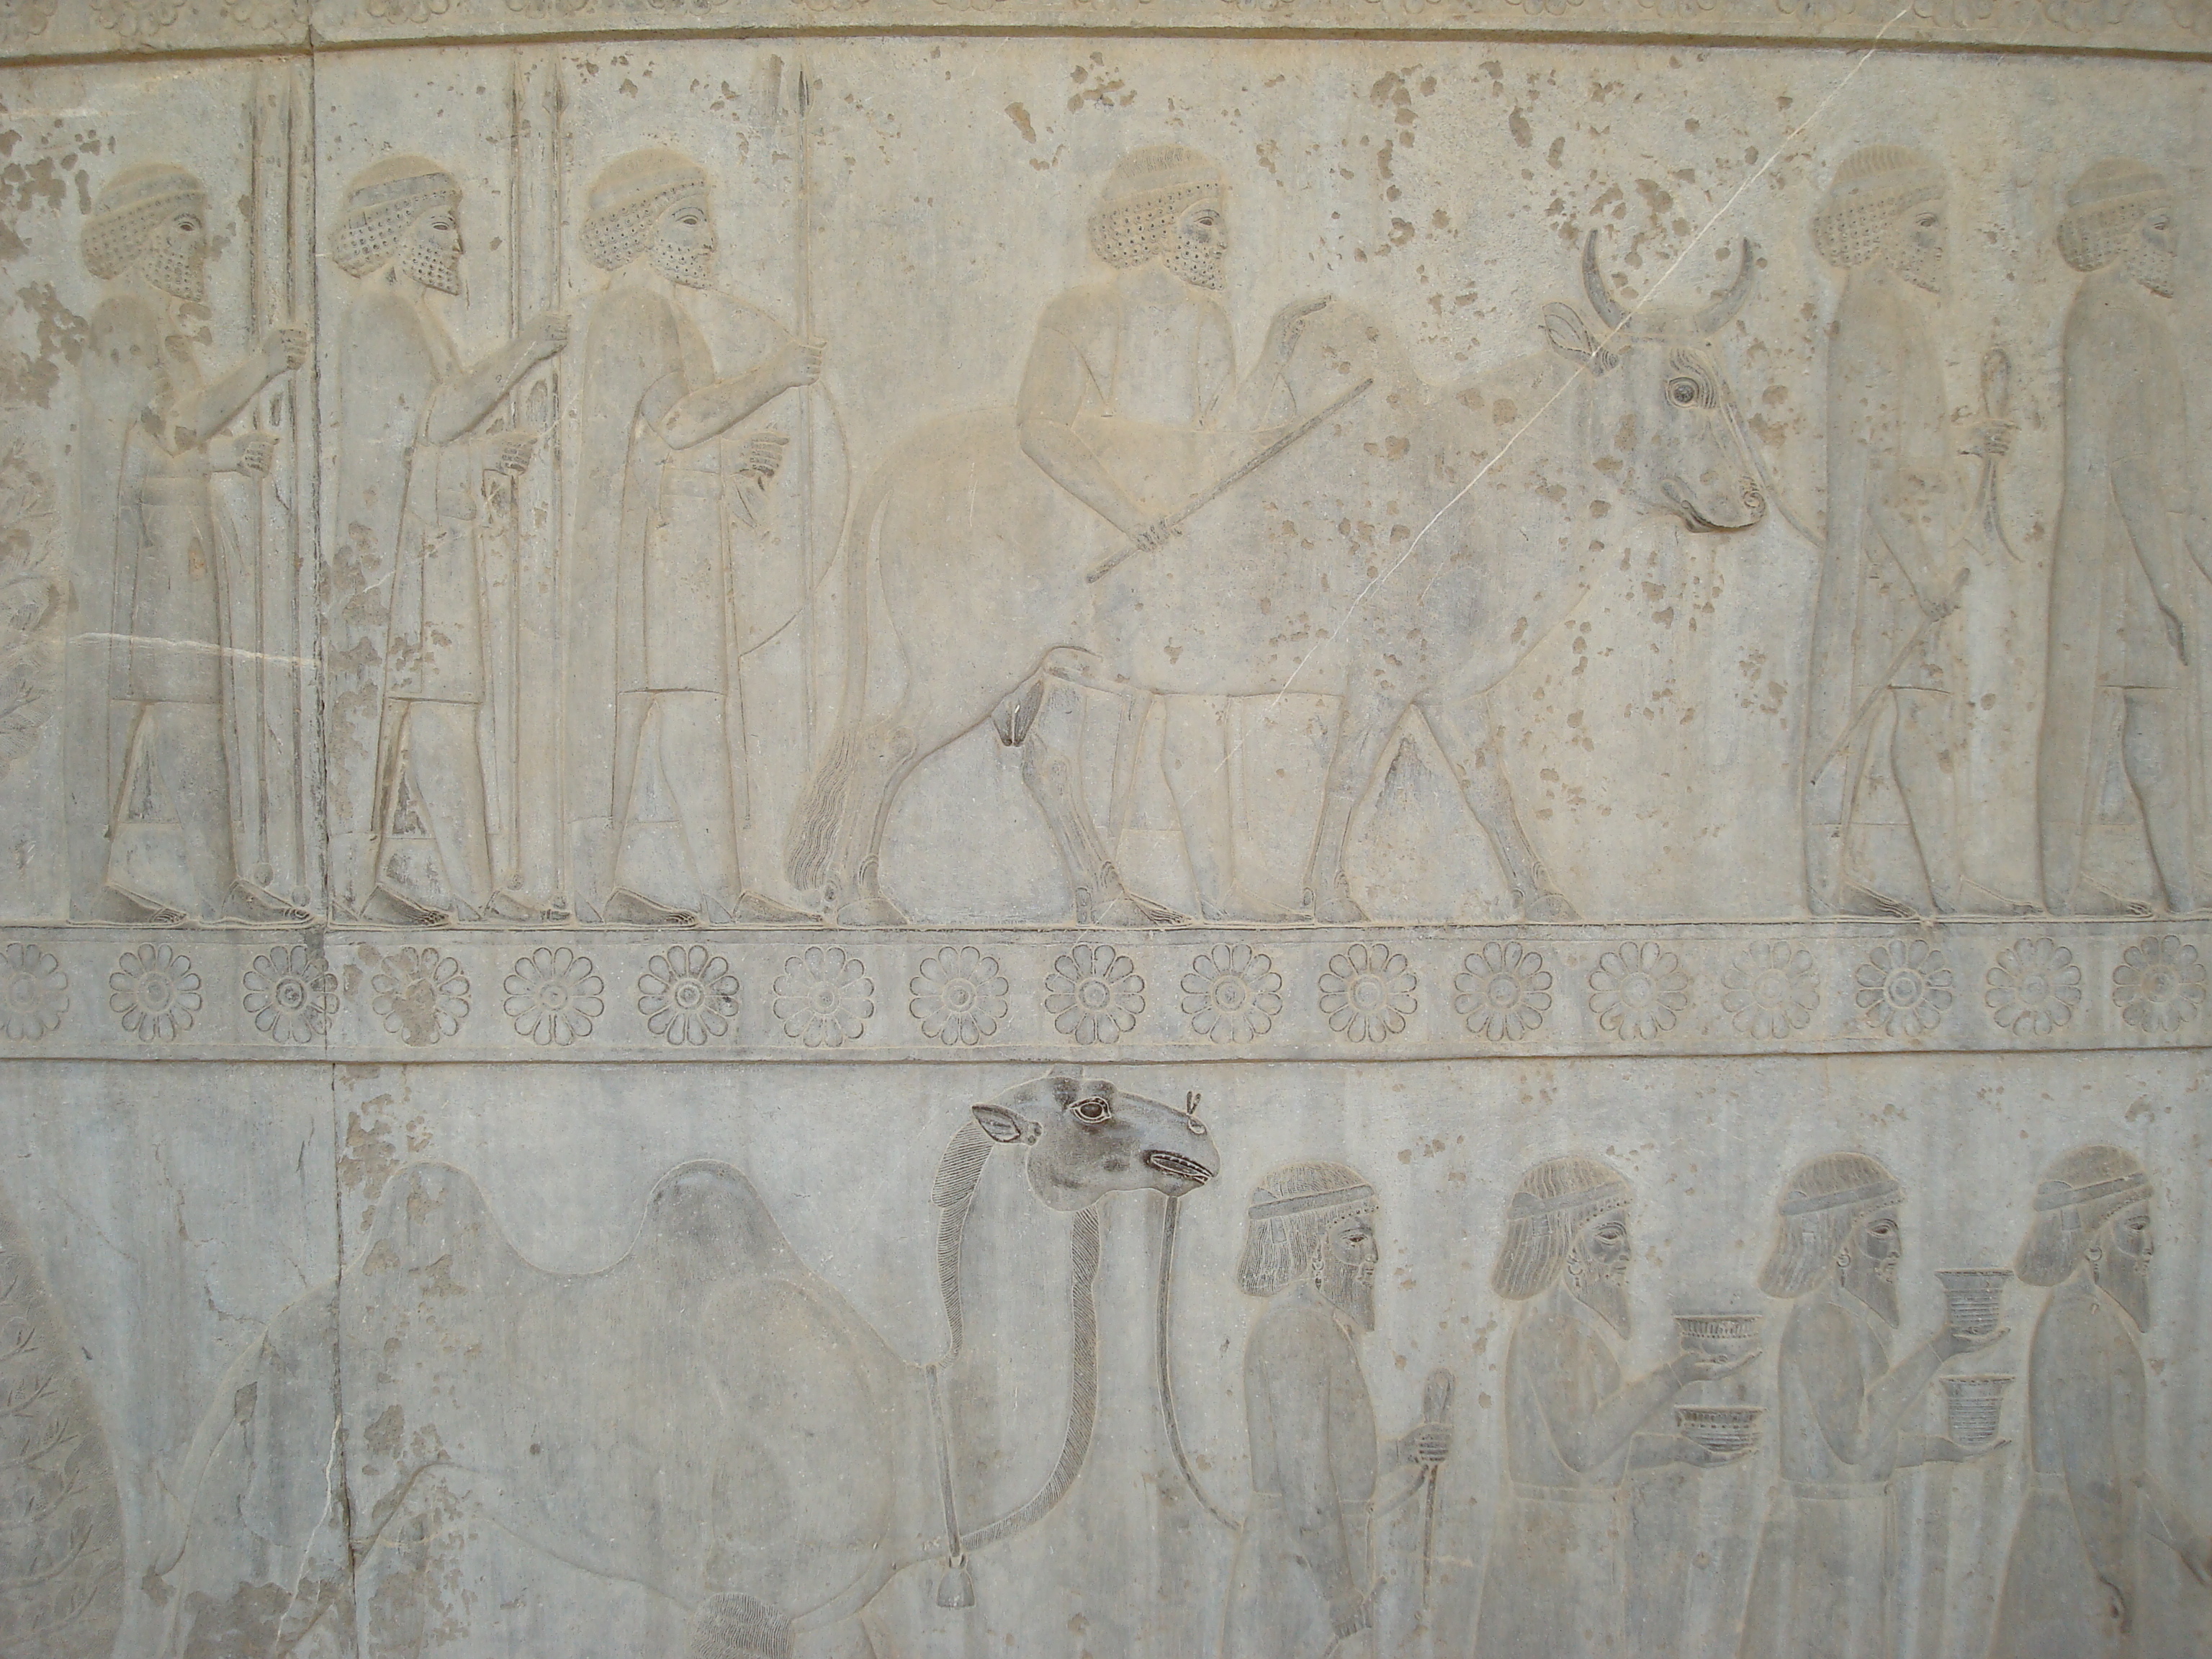
persia, iran, shiraz, Achaemenid, Darius, empire, Cyrus, ancient, stone carving, relief, ancient history, carving, wall, history, sculpture, arch, artwork, monument, archaeological site, classical sculpture, molding